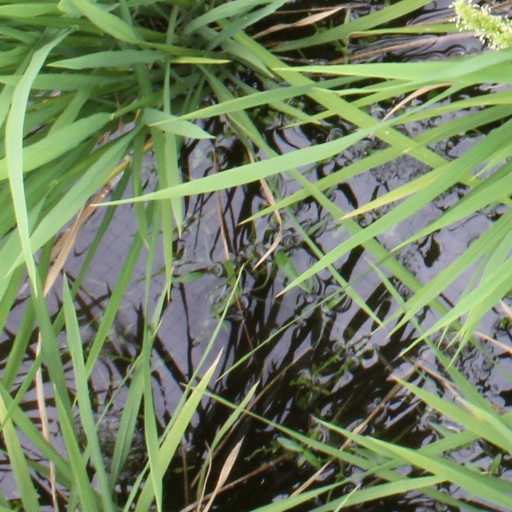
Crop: rice